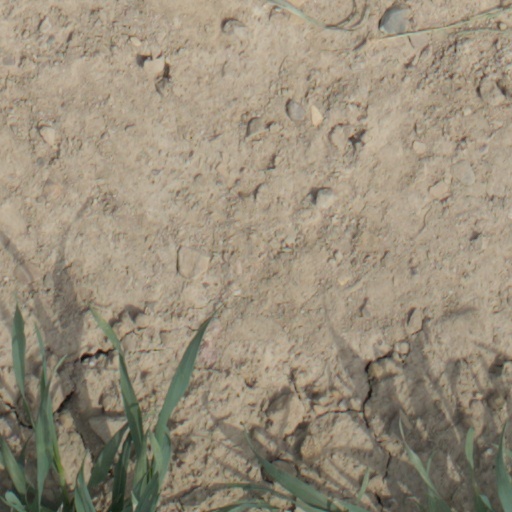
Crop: wheat